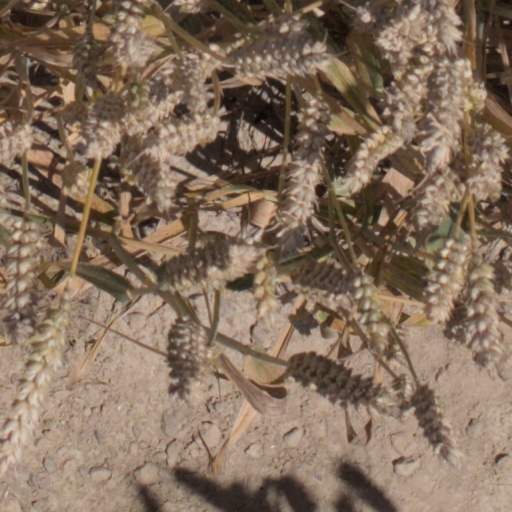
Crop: wheat